Mini (marque)

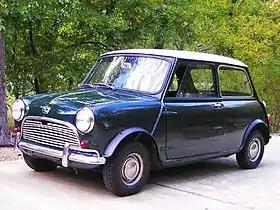
A 1963 Austin Mini Super-Deluxe

Launched in August 1959, the Mark 1 Mini (code name ADO 15) was initially marketed as the Austin Seven and Morris Mini-Minor.